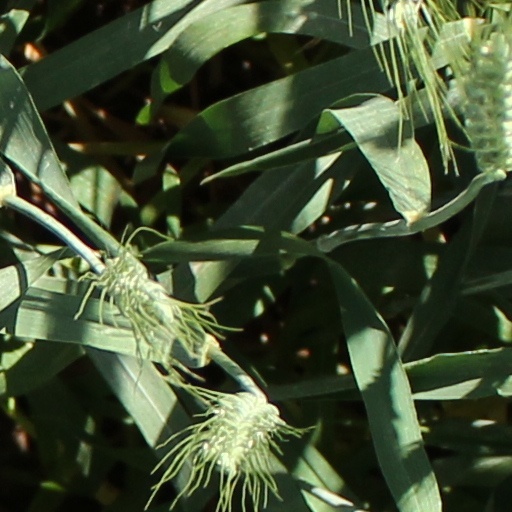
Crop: wheat